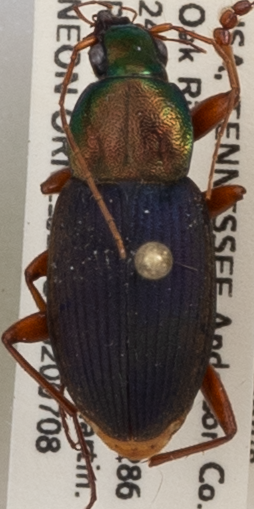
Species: Chlaenius emarginatus
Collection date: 2020-07-08
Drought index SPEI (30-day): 0.03
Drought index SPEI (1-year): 1.69
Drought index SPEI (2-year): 2.09